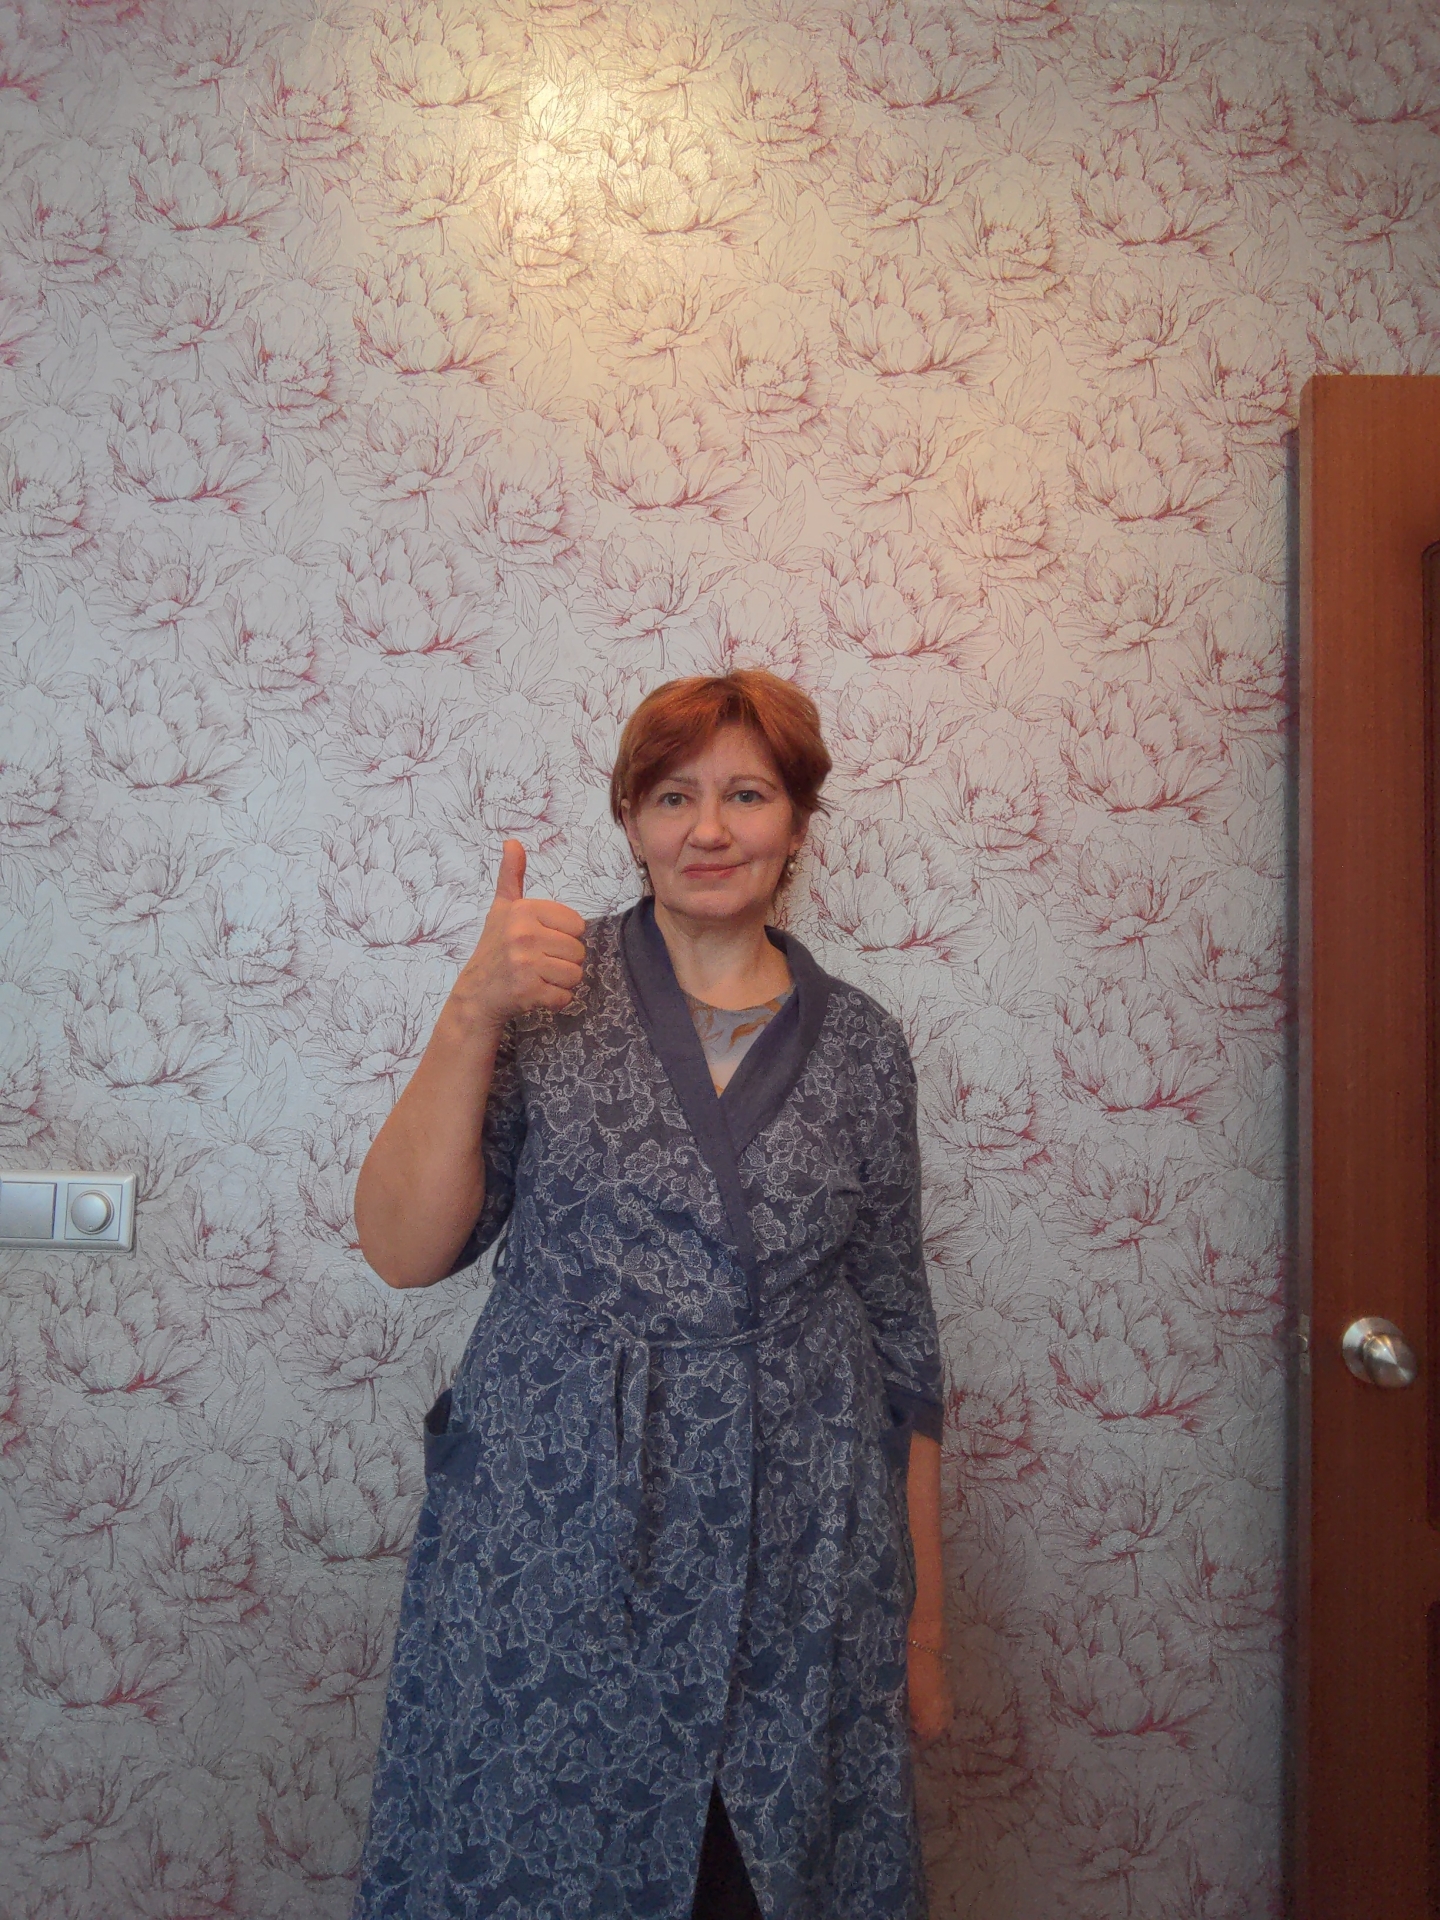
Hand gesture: like